Walter Savage Landor

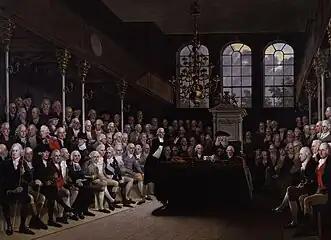
Pitt facing Fox across St Stephen's Chapel in Anton Hickel's "The House of Commons, 1793–94".

In 1798 Landor published "Gebir", the work which established his reputation. This long poem tells the story of a prince of Spain who falls in love with his enemy Queen Charoba of Egypt. Southey reviewed "Gebir," calling it "some of the most exquisite poetry in the language" and was keen to discover the anonymous author. Sidney Colvin wrote "For loftiness of thought and language together, there are passages in "Gebir" that will bear comparison with Milton" and "nowhere in the works of Wordsworth or Coleridge do we find anything resembling Landor's peculiar qualities of haughty splendour and massive concentration". John Forster wrote "Style and treatment constitute the charm of it. The vividness with which everything in it is presented to sight as well as through the wealth of its imagery, its moods of language – these are characteristics pre-eminent in "Gebir"." Gifford, on the other hand, who was ever a harsh critic of Landor, described it as "A jumble of incomprehensible trash... the most vile and despicable effusion of a mad and muddy brain...".